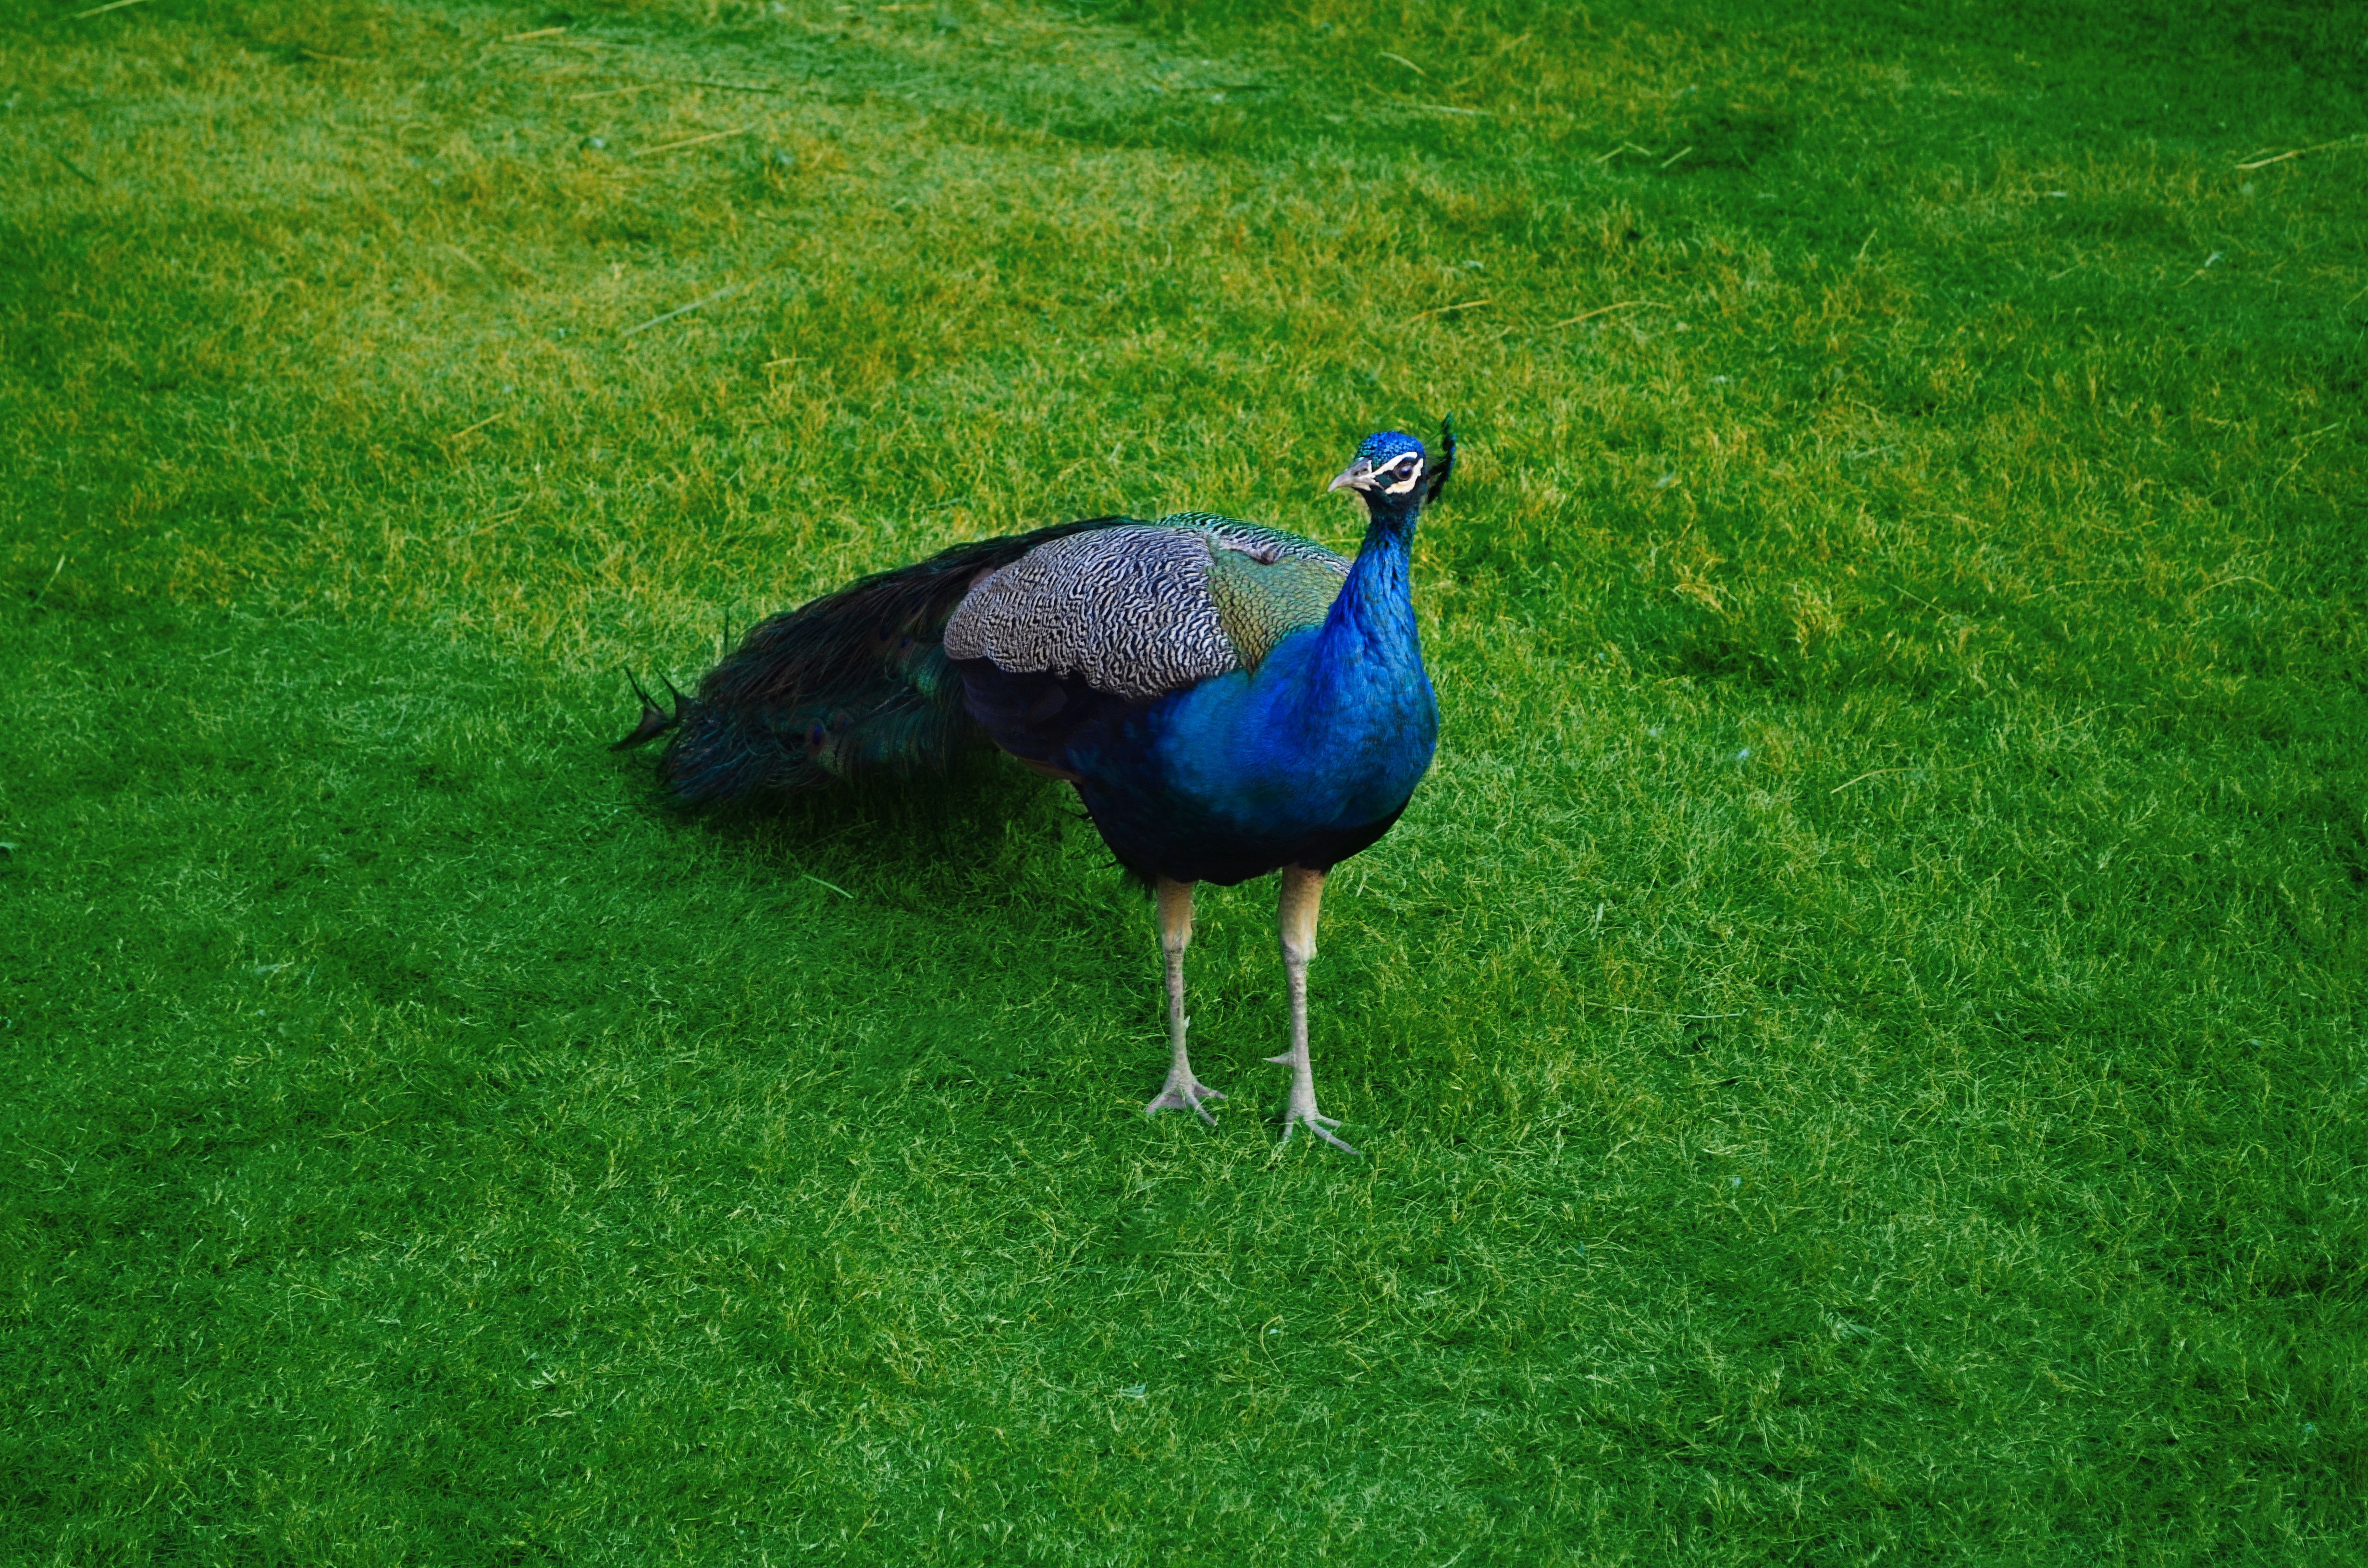
nature, grass, outdoor, bird, lawn, meadow, prairie, wildlife, zoo, green, beak, natural, blue, fowl, fauna, peacock, life, grassland, eye, galliformes, vertebrate, peafowl, safari, wild turkey, lahore